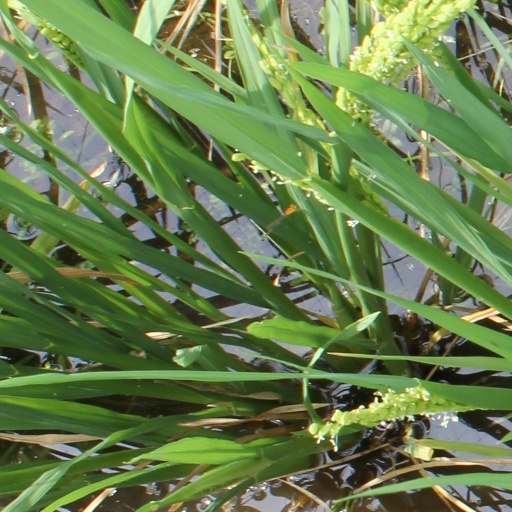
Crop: rice